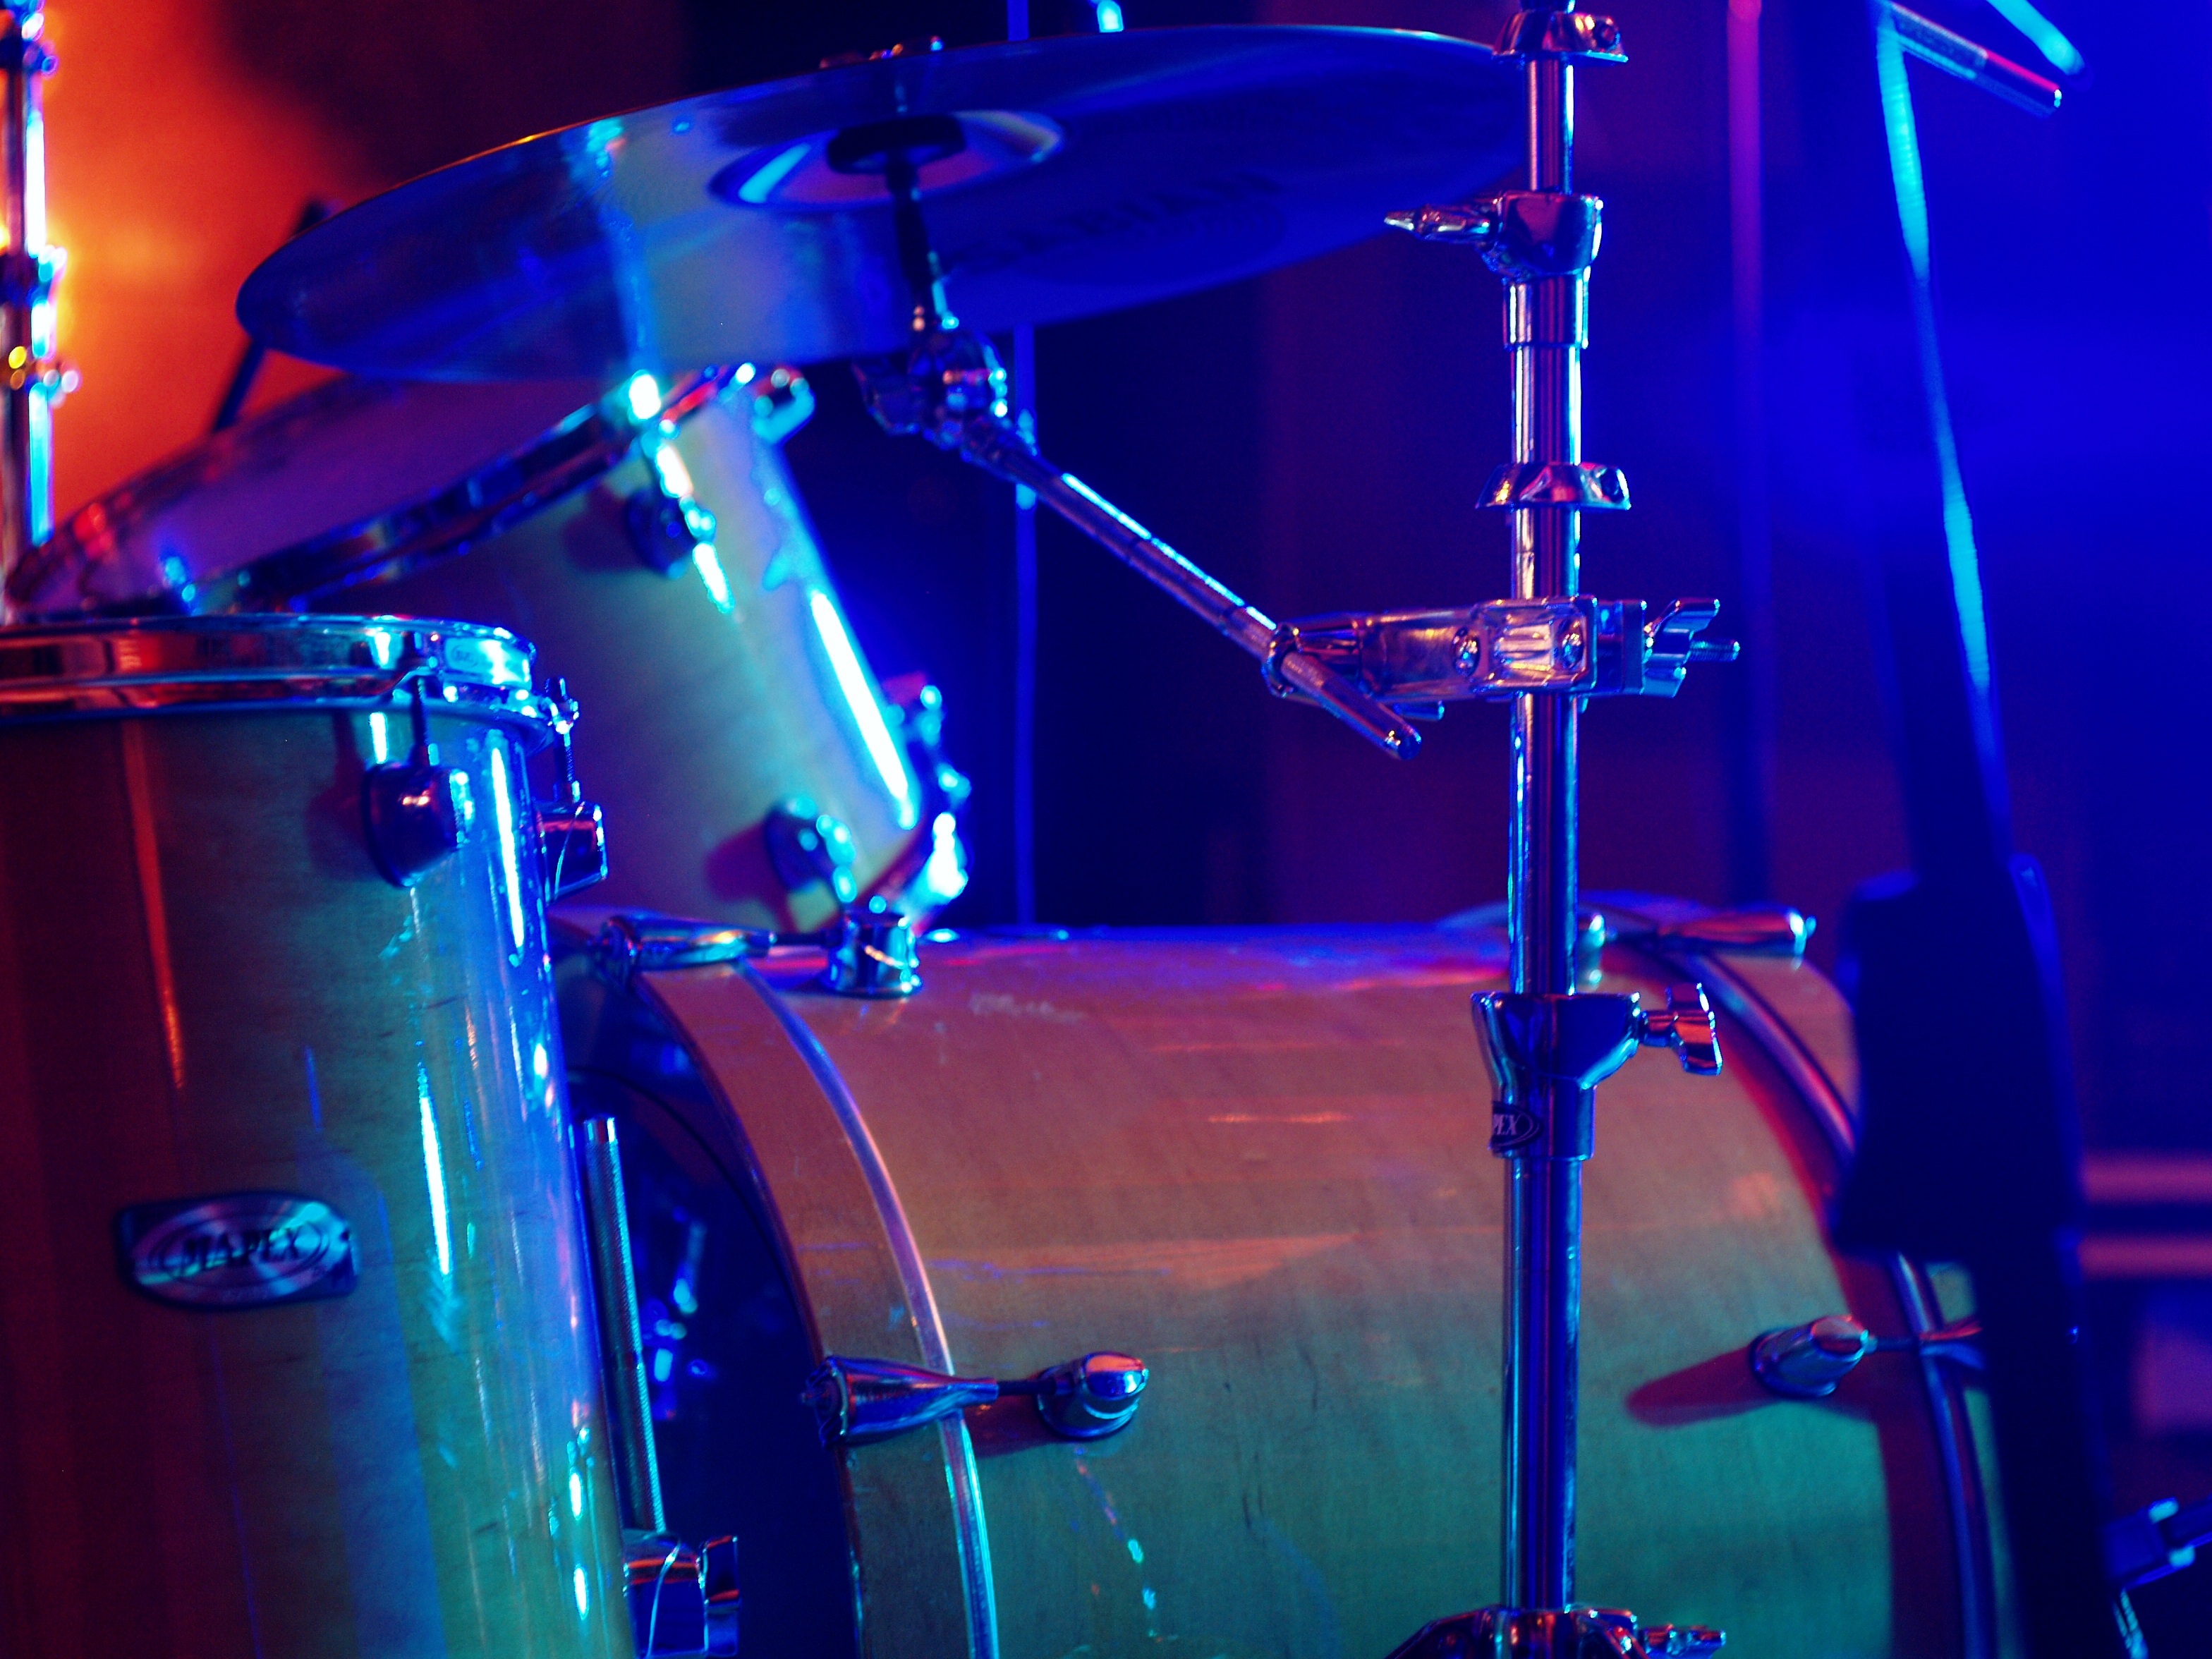
rock, music, light, play, concert, band, splash, equipment, professional, drum, drumstick, festival, stage, performance, bassist, sound, drums, drummer, entertainment, performing arts, rock concert, skin head percussion instrument